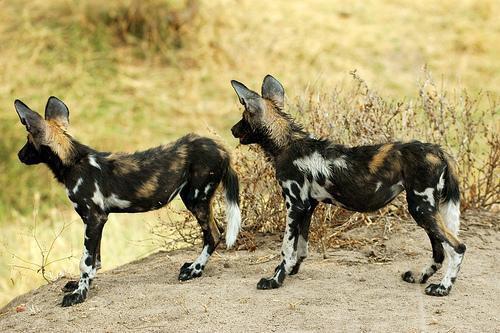
African_hunting_dog